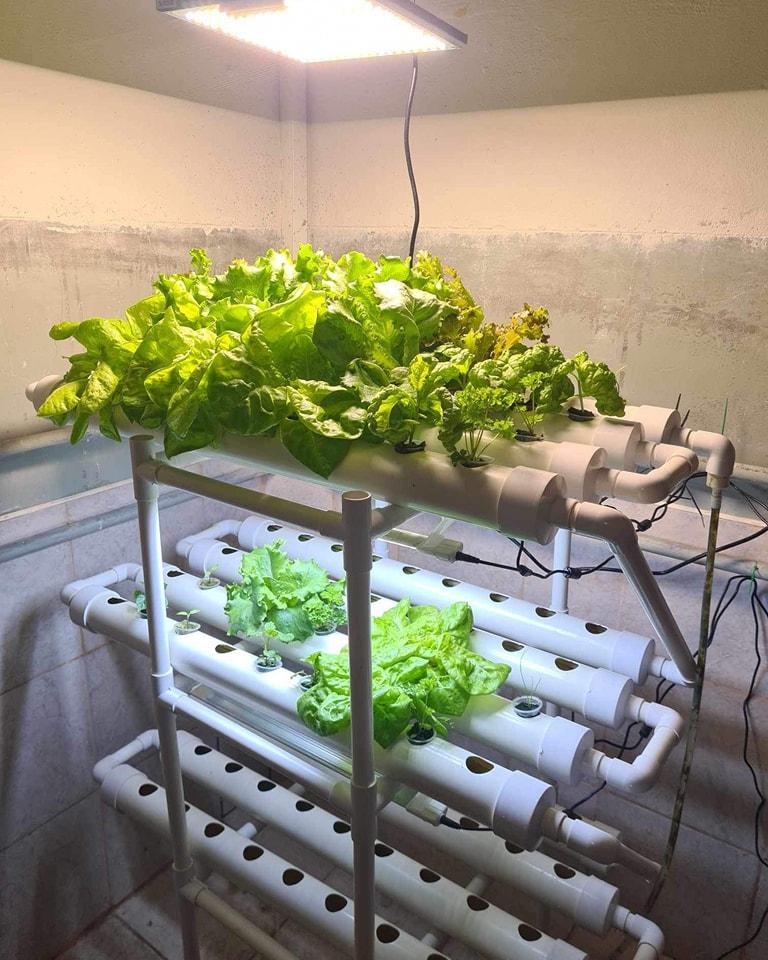
Ulijua kwamba waweza kukuza mimea bila kutumia shamba au hata udongo vile ambavyo hizi mboga zinapandwa kwa kutumia [cs] pipe[cs] inayonyunyizia maji bila kupitisha.